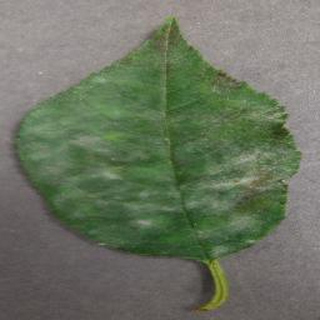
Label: cherry_powdery_mildew